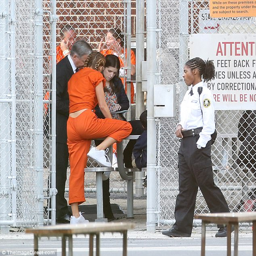
on the run : her matching high - waisted pants were cuffed near her ankles and she sported a pair of crisp white tennis shoes